Imagine Cup Sri Lanka

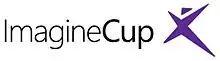
ImagineCup logo

Imagine Cup Sri Lanka is the annual competition sponsored by Microsoft Sri Lanka. It is the local round of competition to select teams to represent Sri Lanka at the international Imagine Cup competition sponsored and hosted by Microsoft Corp. Started in 2005, primarily a software design competition, it enlists teams of four within the high school and university levels to submit software solutions addressing a specifically provided theme.